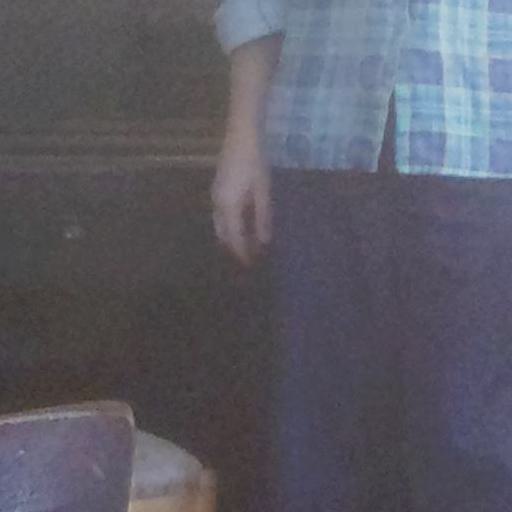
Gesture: no_gesture